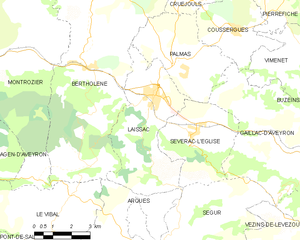
Laissac est une ancienne commune française située dans le département de l'Aveyron, en région Occitanie, devenue, le 1ᵉʳ janvier 2016, une commune déléguée de la commune nouvelle de Laissac-Sévérac-l'Église. Elle a obtenu le label Village étape en 2016.